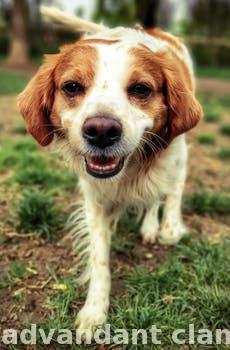
Label: Watermark